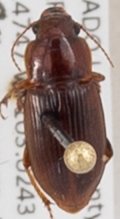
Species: Harpalus desertus
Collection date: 2015-08-20
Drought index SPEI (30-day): -0.362
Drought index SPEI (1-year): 1.594
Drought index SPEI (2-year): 1.69